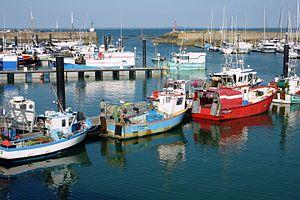
Port de l'Herbaudière Île de Noirmoutier Vendée France
L’île de Noirmoutier est une île française du golfe de Gascogne située dans le département de la Vendée. Elle est reliée au continent par une chaussée submersible appelée le passage du Gois et, depuis 1971, par un pont. Elle est constituée de quatre communes regroupées en une communauté de communes de l'Île-de-Noirmoutier. Sa longueur est d'approximativement 18 km, sa largeur varie de 500 mètres à 12 km et sa superficie est de 49 km².